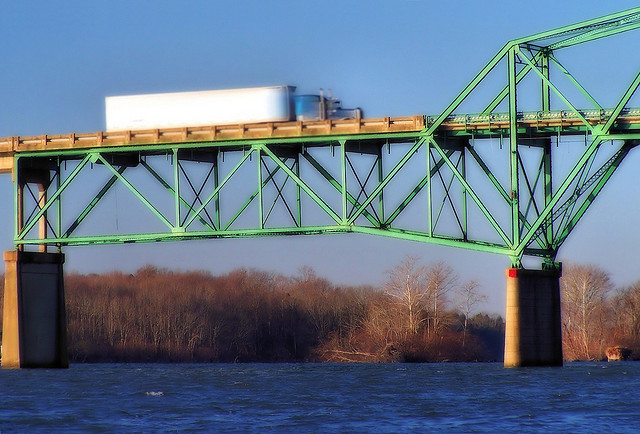
user: Given an image and a question. Answer the question in a short answer. Question: What kind of truck is crossing the bridge? Short Answer:
assistant: semi